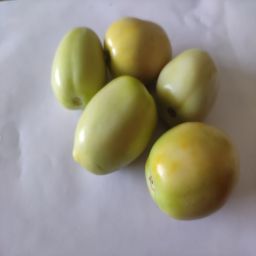
Crop: Tomato
Quality: Unripe